The Poisoner's Handbook

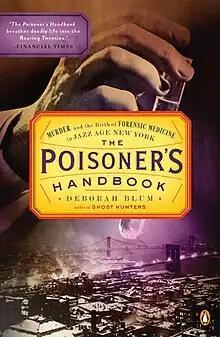

The Poisoner's Handbook: Murder and the Birth of Forensic Medicine in Jazz Age New York is a "New York Times" best-selling non-fiction book by Pulitzer Prize-winning science writer Deborah Blum that was released by Penguin Press in 2010.